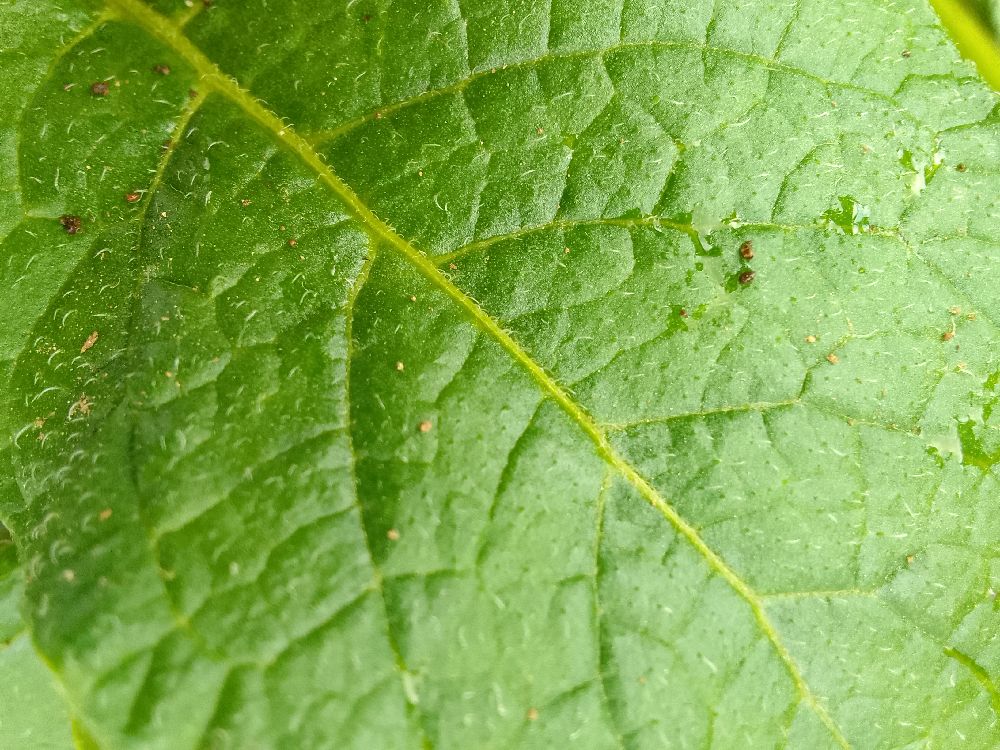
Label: Healthy